Ida Moore

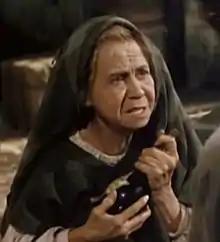
Moore in "The Inspector General" (1949)

Moore was born in Altoona, Kansas as the daughter of Mr. and Mrs. Marvelton Moore.